List of typefaces designed by Frederic Goudy

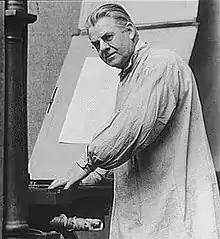
Goudy in 1924

Again unusually for type designers of the period, Goudy wrote extensively on his work and ambitions, partly in order to publicise his work as an independent artisan. He completed "A Half-Century of Type Design and Typography", a two-volume survey of all his designs, late in life, in which he discussed all of his work. Not all Goudy's designs survive or have been digitised: several, often designs never cut into metal, were lost in fires which burned down his studio in 1908 and again in 1939. Indeed, in his autobiography Goudy sometimes said he had little memory of some of his earlier designs. He worked extensively with his wife Bertha, who particularly collaborated with him on printing projects. He listed his typefaces with numbers in a similar way to the opus numbers used by composers.